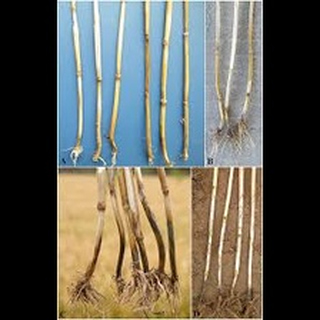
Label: wheat_common_root_rot